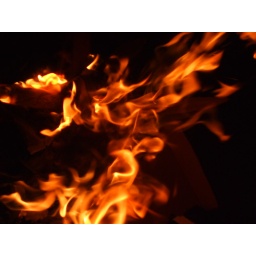
Flames from a shoe box full of wood, taken at night, in my back garden.